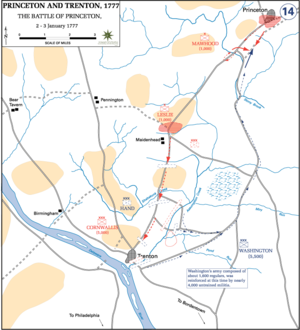
La traversée du Delaware par George Washington, est un événement historique qui se déroule dans la nuit du 25 au 26 décembre 1776, pendant la guerre d'indépendance des États-Unis. Cette traversée est le prélude à l'attaque surprise organisée par George Washington contre les mercenaires allemands à Trenton. Washington mène une colonne de l'Armée continentale à travers le fleuve Delaware alors gelé, dans une opération logistique difficile et dangereuse. Prises par surprise, les troupes de Johann Rall sont vaincues. L'Armée continentale retraverse le fleuve en direction de la Pennsylvanie, chargée de prisonniers et des matériels militaires prises aux Allemands.